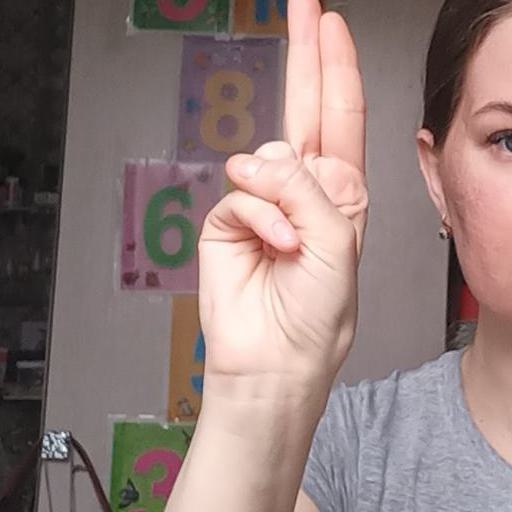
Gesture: two_up